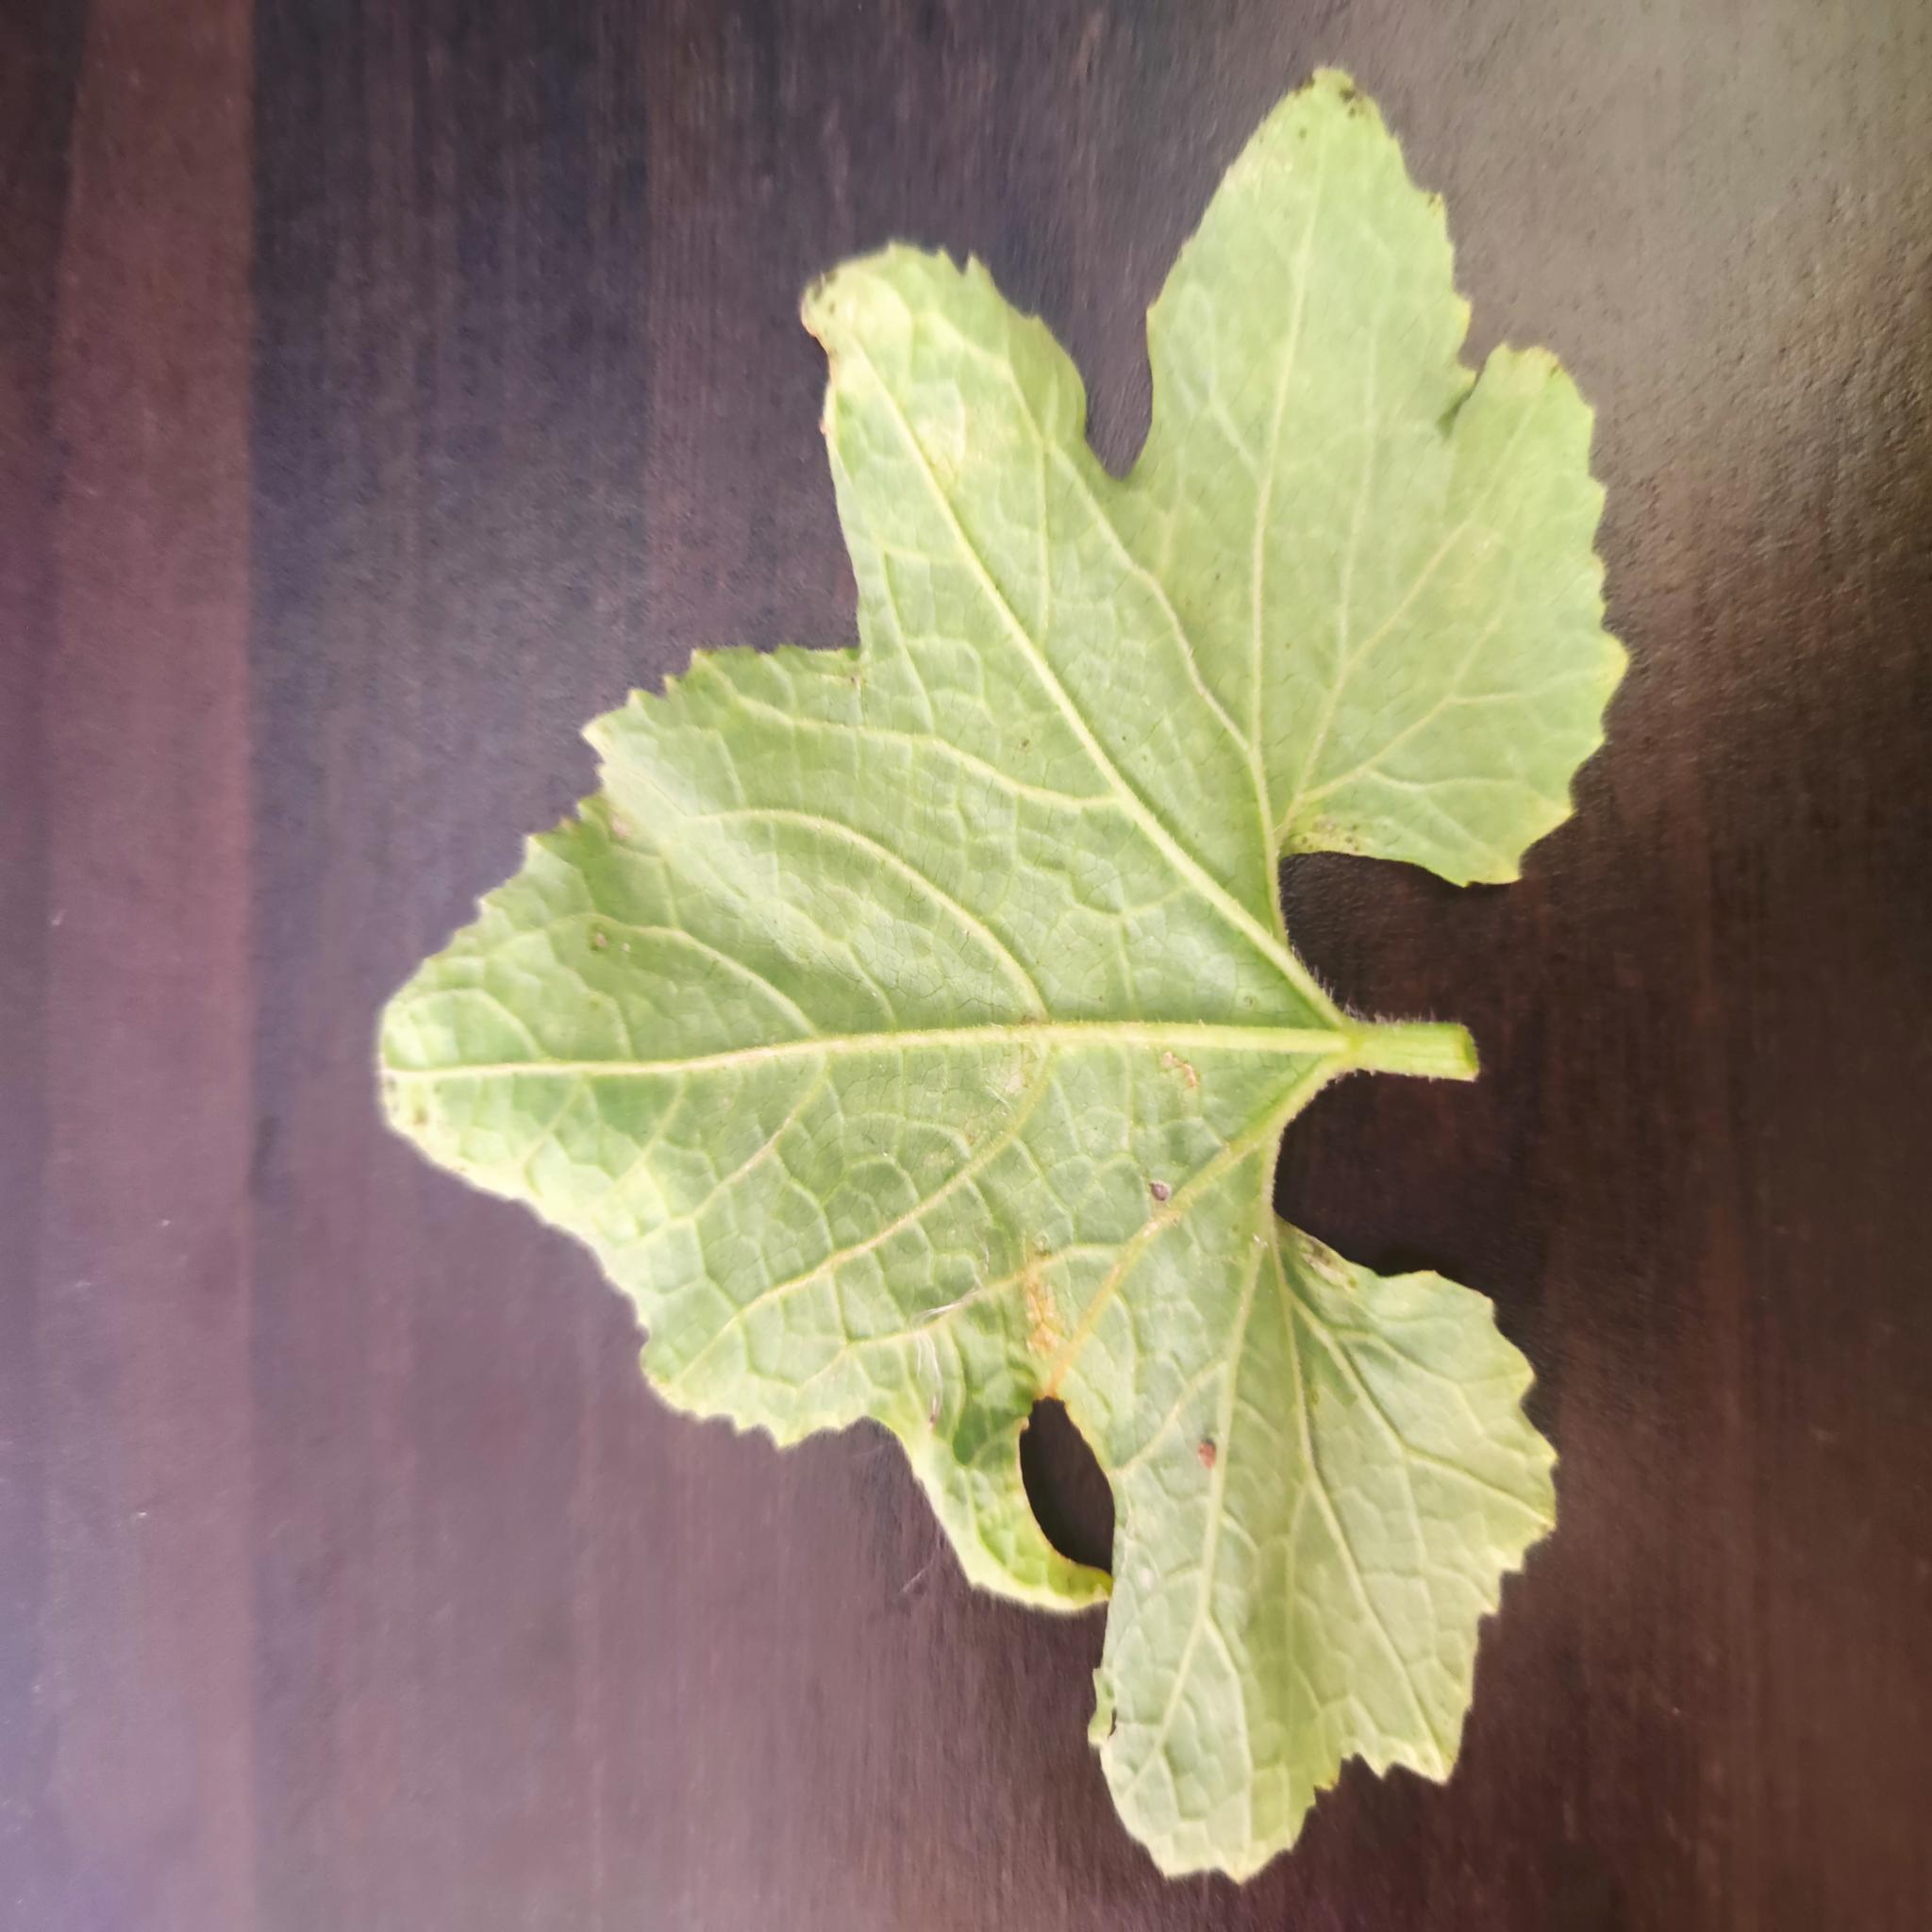
Label: Downy mildew